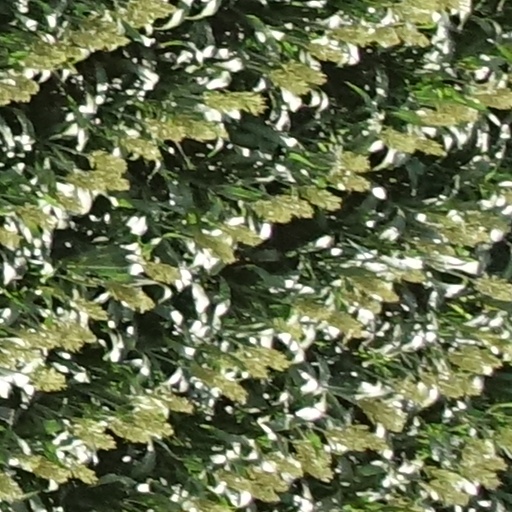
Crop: sorghum